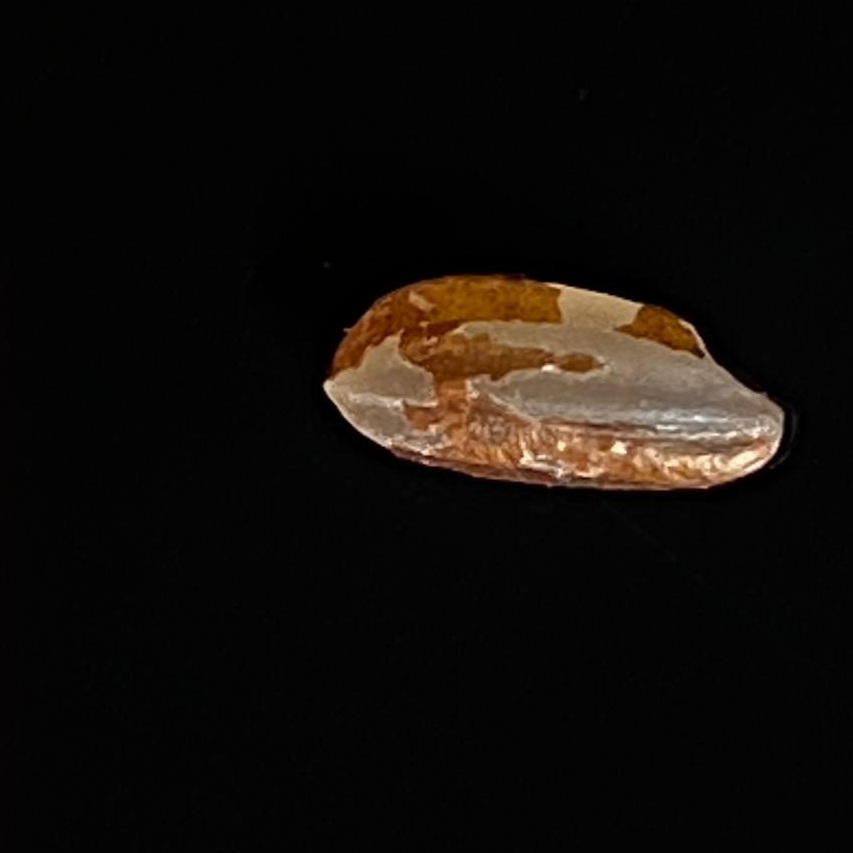
Rice variety: Lal_Aush